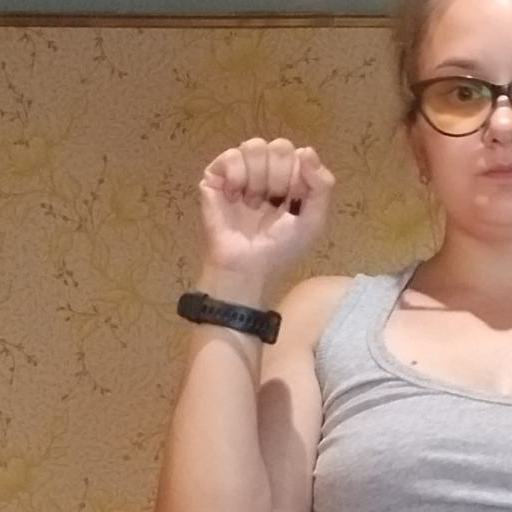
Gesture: fist